Epsom railway station, Victoria

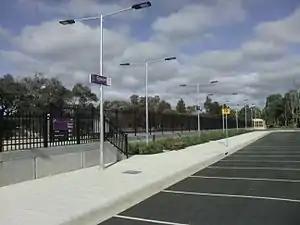
Station carpark and entrance, June 2015

Epsom railway station is located on the Deniliquin line in Victoria, Australia. It serves the northern suburb Epsom in Bendigo, Victoria, Australia, and opened on 12 October 2014.